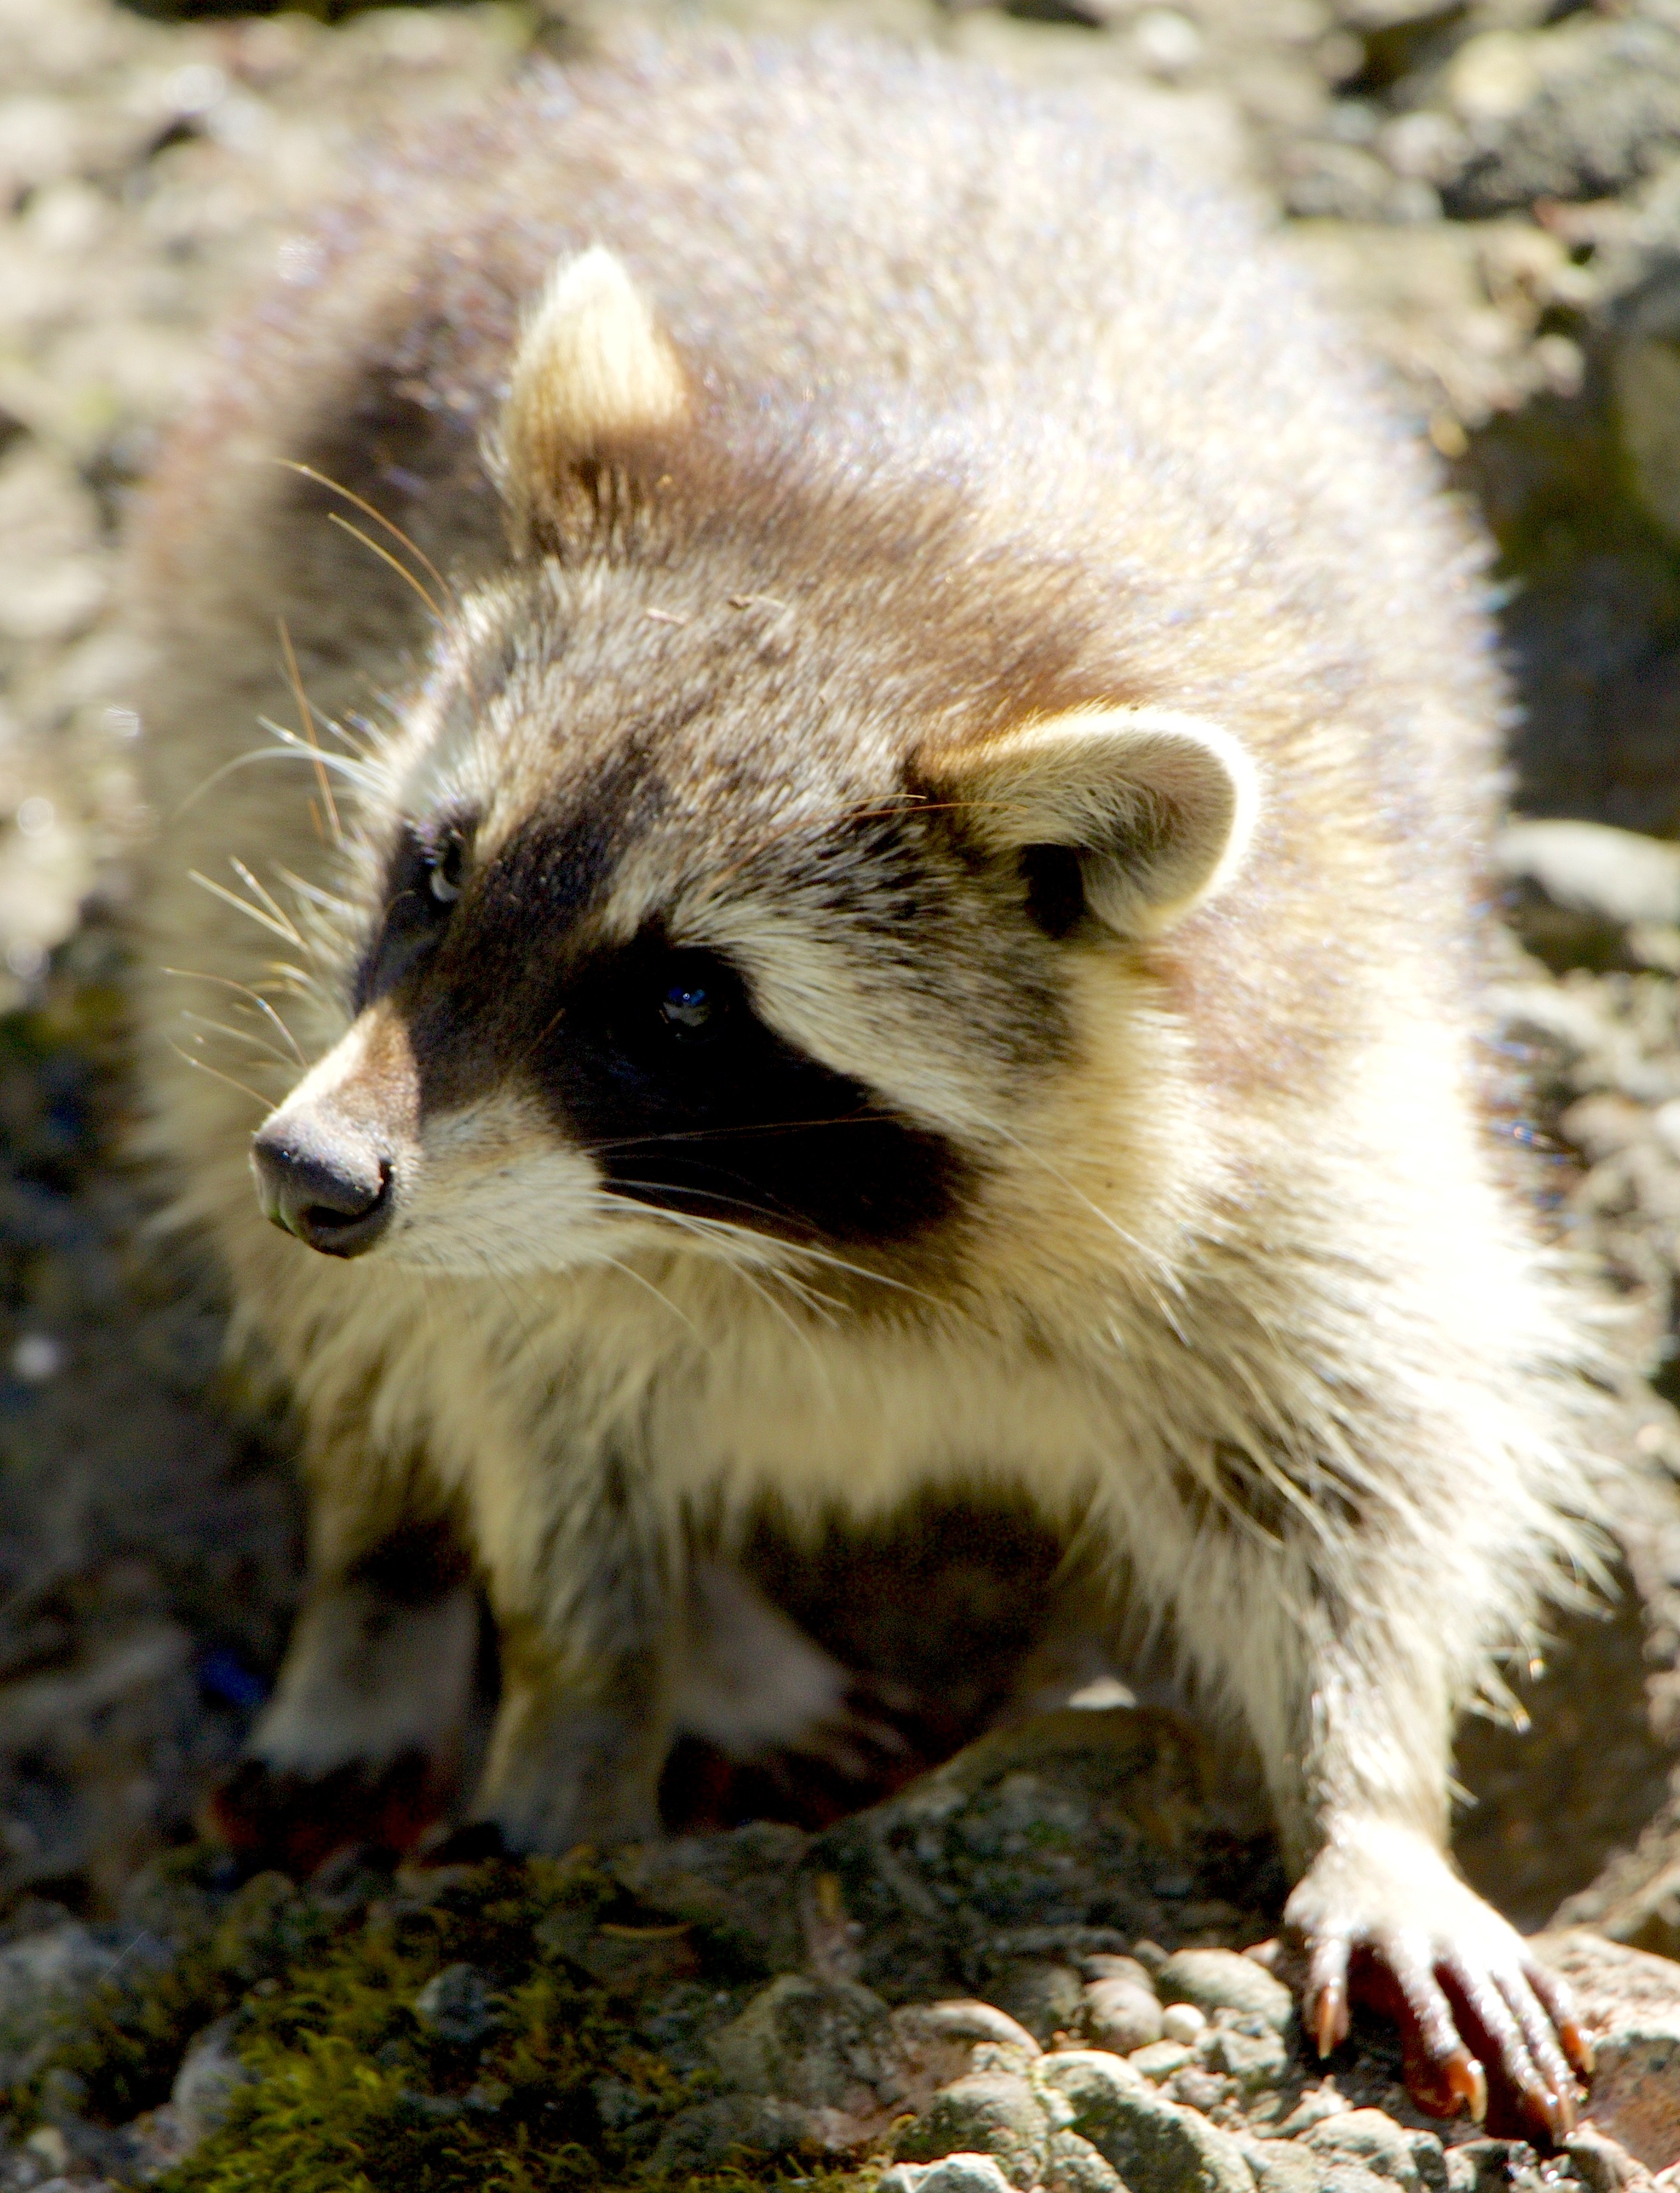
nature, bear, wildlife, mammal, fauna, whiskers, raccoon, animals, vertebrate, procyon, procyonidae, virginia opossum, viverridae